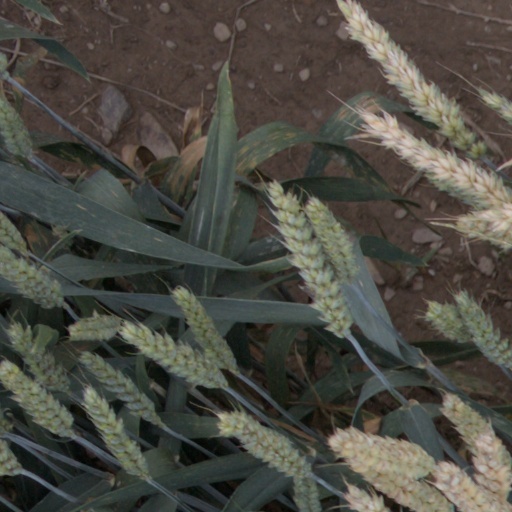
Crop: wheat